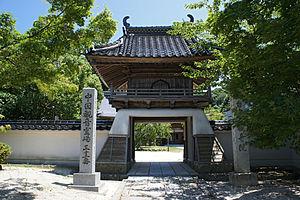
Le Kannon-in, anciennement connu sous le nom Fudarakusan Jigen-ji Kannon-in, est un temple bouddhiste du district d'Uemachi de la ville de Tottori, préfecture de Tottori au Japon. Le Kannon-in, construit au début de l'époque d'Edo, est connu pour son jardin japonais.